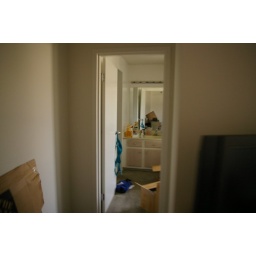
master bedroom door - master bath against far wall